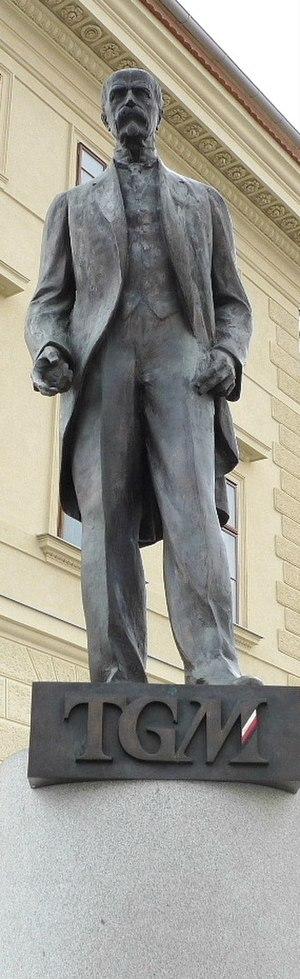
Otakar Španiel est un sculpteur et un graveur tchécoslovaque.